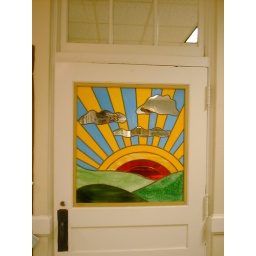
stained glass window in door